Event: Ecuador Earthquake
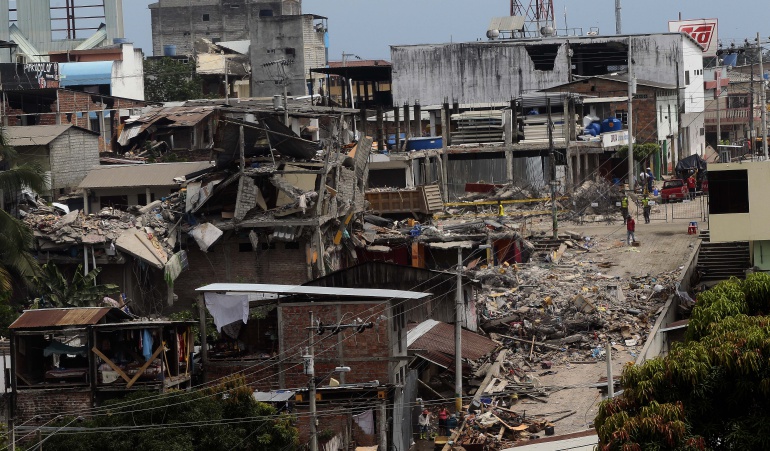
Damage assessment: damage